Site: brandenburg
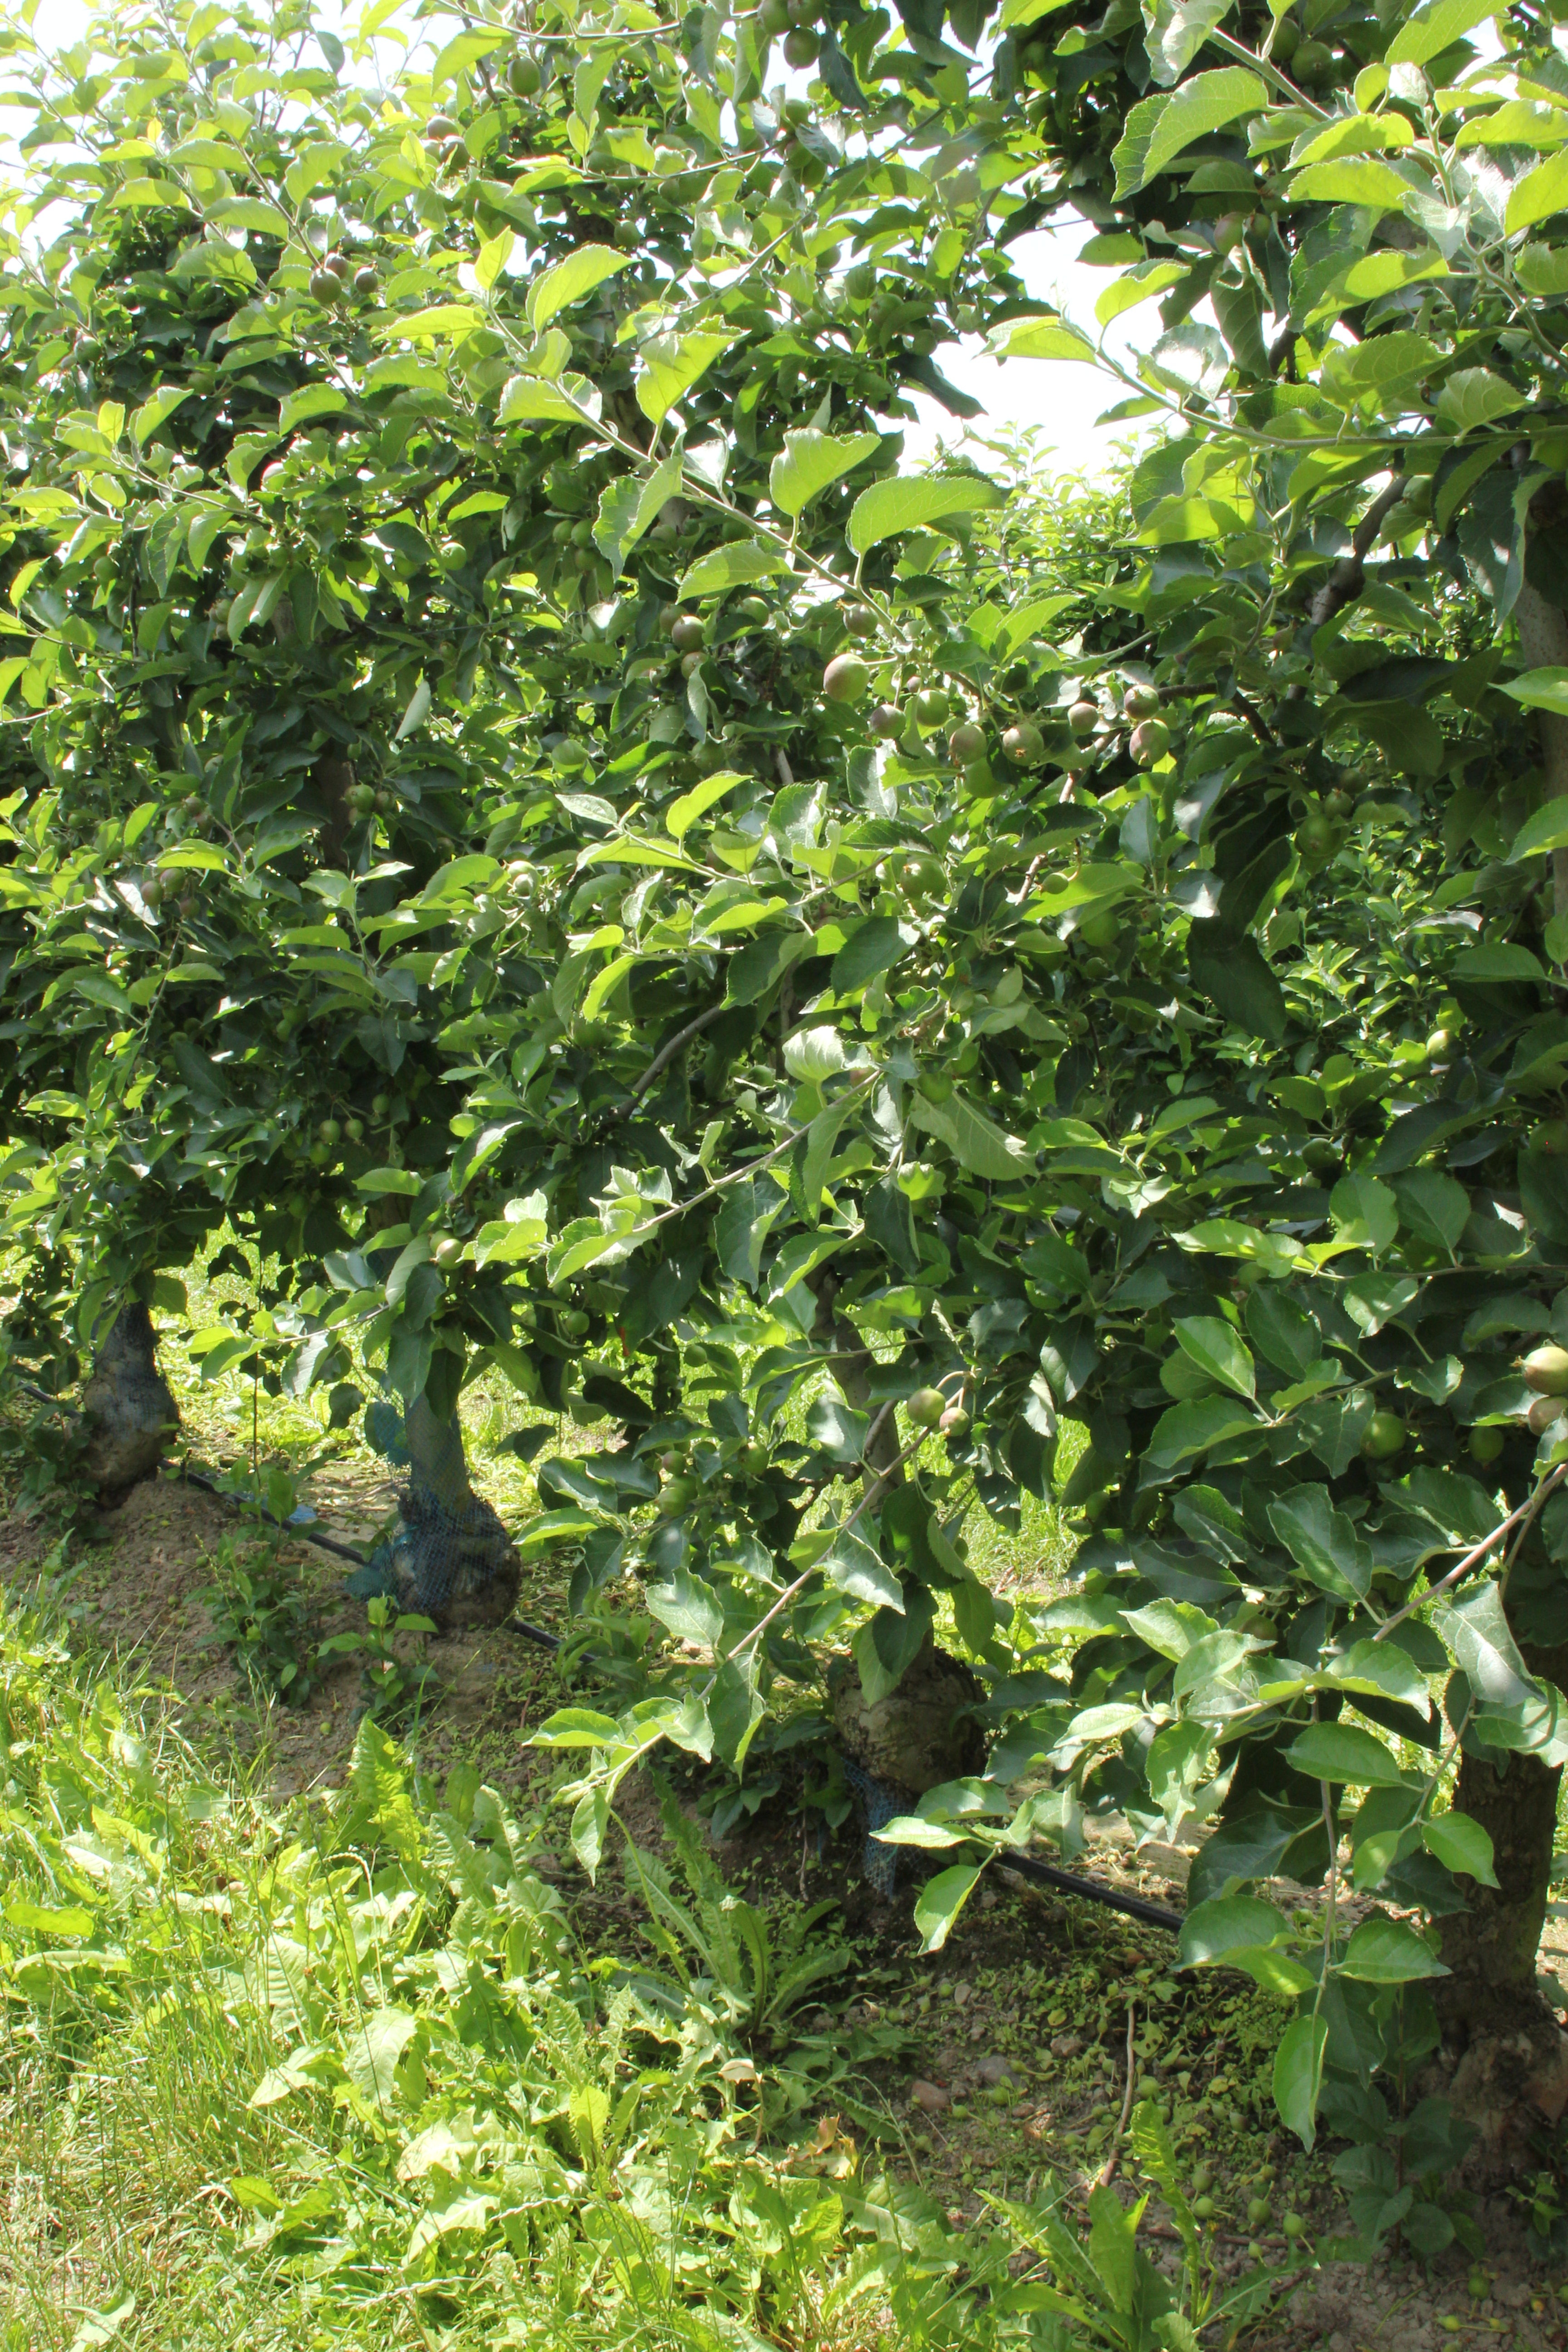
Growth stage (BBCH 73): Development of fruit